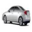
Label: automobile